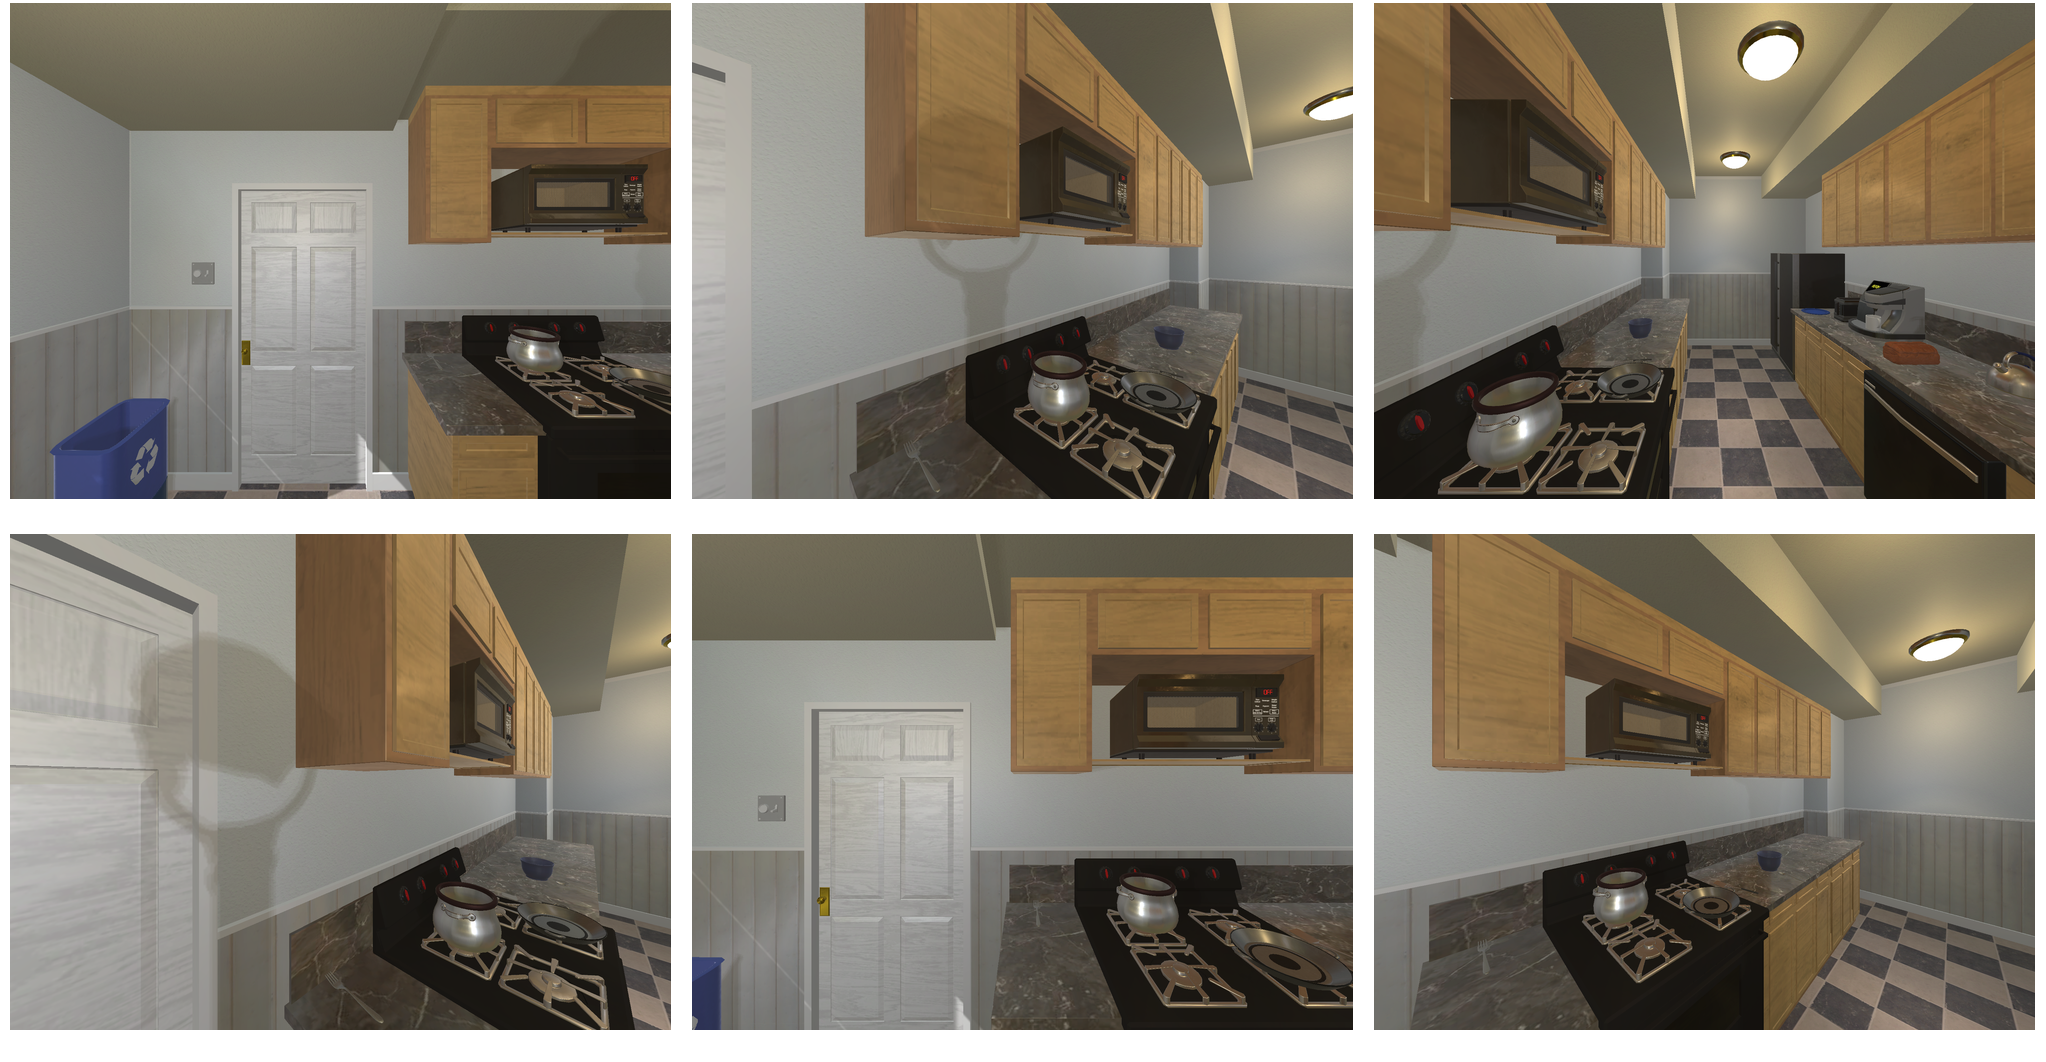Task instruction: Turn on the stove burners.
Answer: {"task_instruction": "Turn on the stove burners.", "nodes": ["stove knob1", "stove knob2", "stove knob3", "stove knob4", "stove burner1", "stove burner2", "stove burner3", "stove burner4"], "edges": [{"functional_relationship": "adjust", "object1": "stove knob1", "object2": "stove burner1", "spatial_relations": ["in_front_of", "close"], "is_touching": false}, {"functional_relationship": "adjust", "object1": "stove knob2", "object2": "stove burner2", "spatial_relations": ["in_front_of", "close"], "is_touching": false}, {"functional_relationship": "adjust", "object1": "stove knob3", "object2": "stove burner3", "spatial_relations": ["in_front_of", "close"], "is_touching": false}, {"functional_relationship": "adjust", "object1": "stove knob4", "object2": "stove burner4", "spatial_relations": ["in_front_of", "close"], "is_touching": false}], "action_type": "rotate", "function_type": "device_control"}